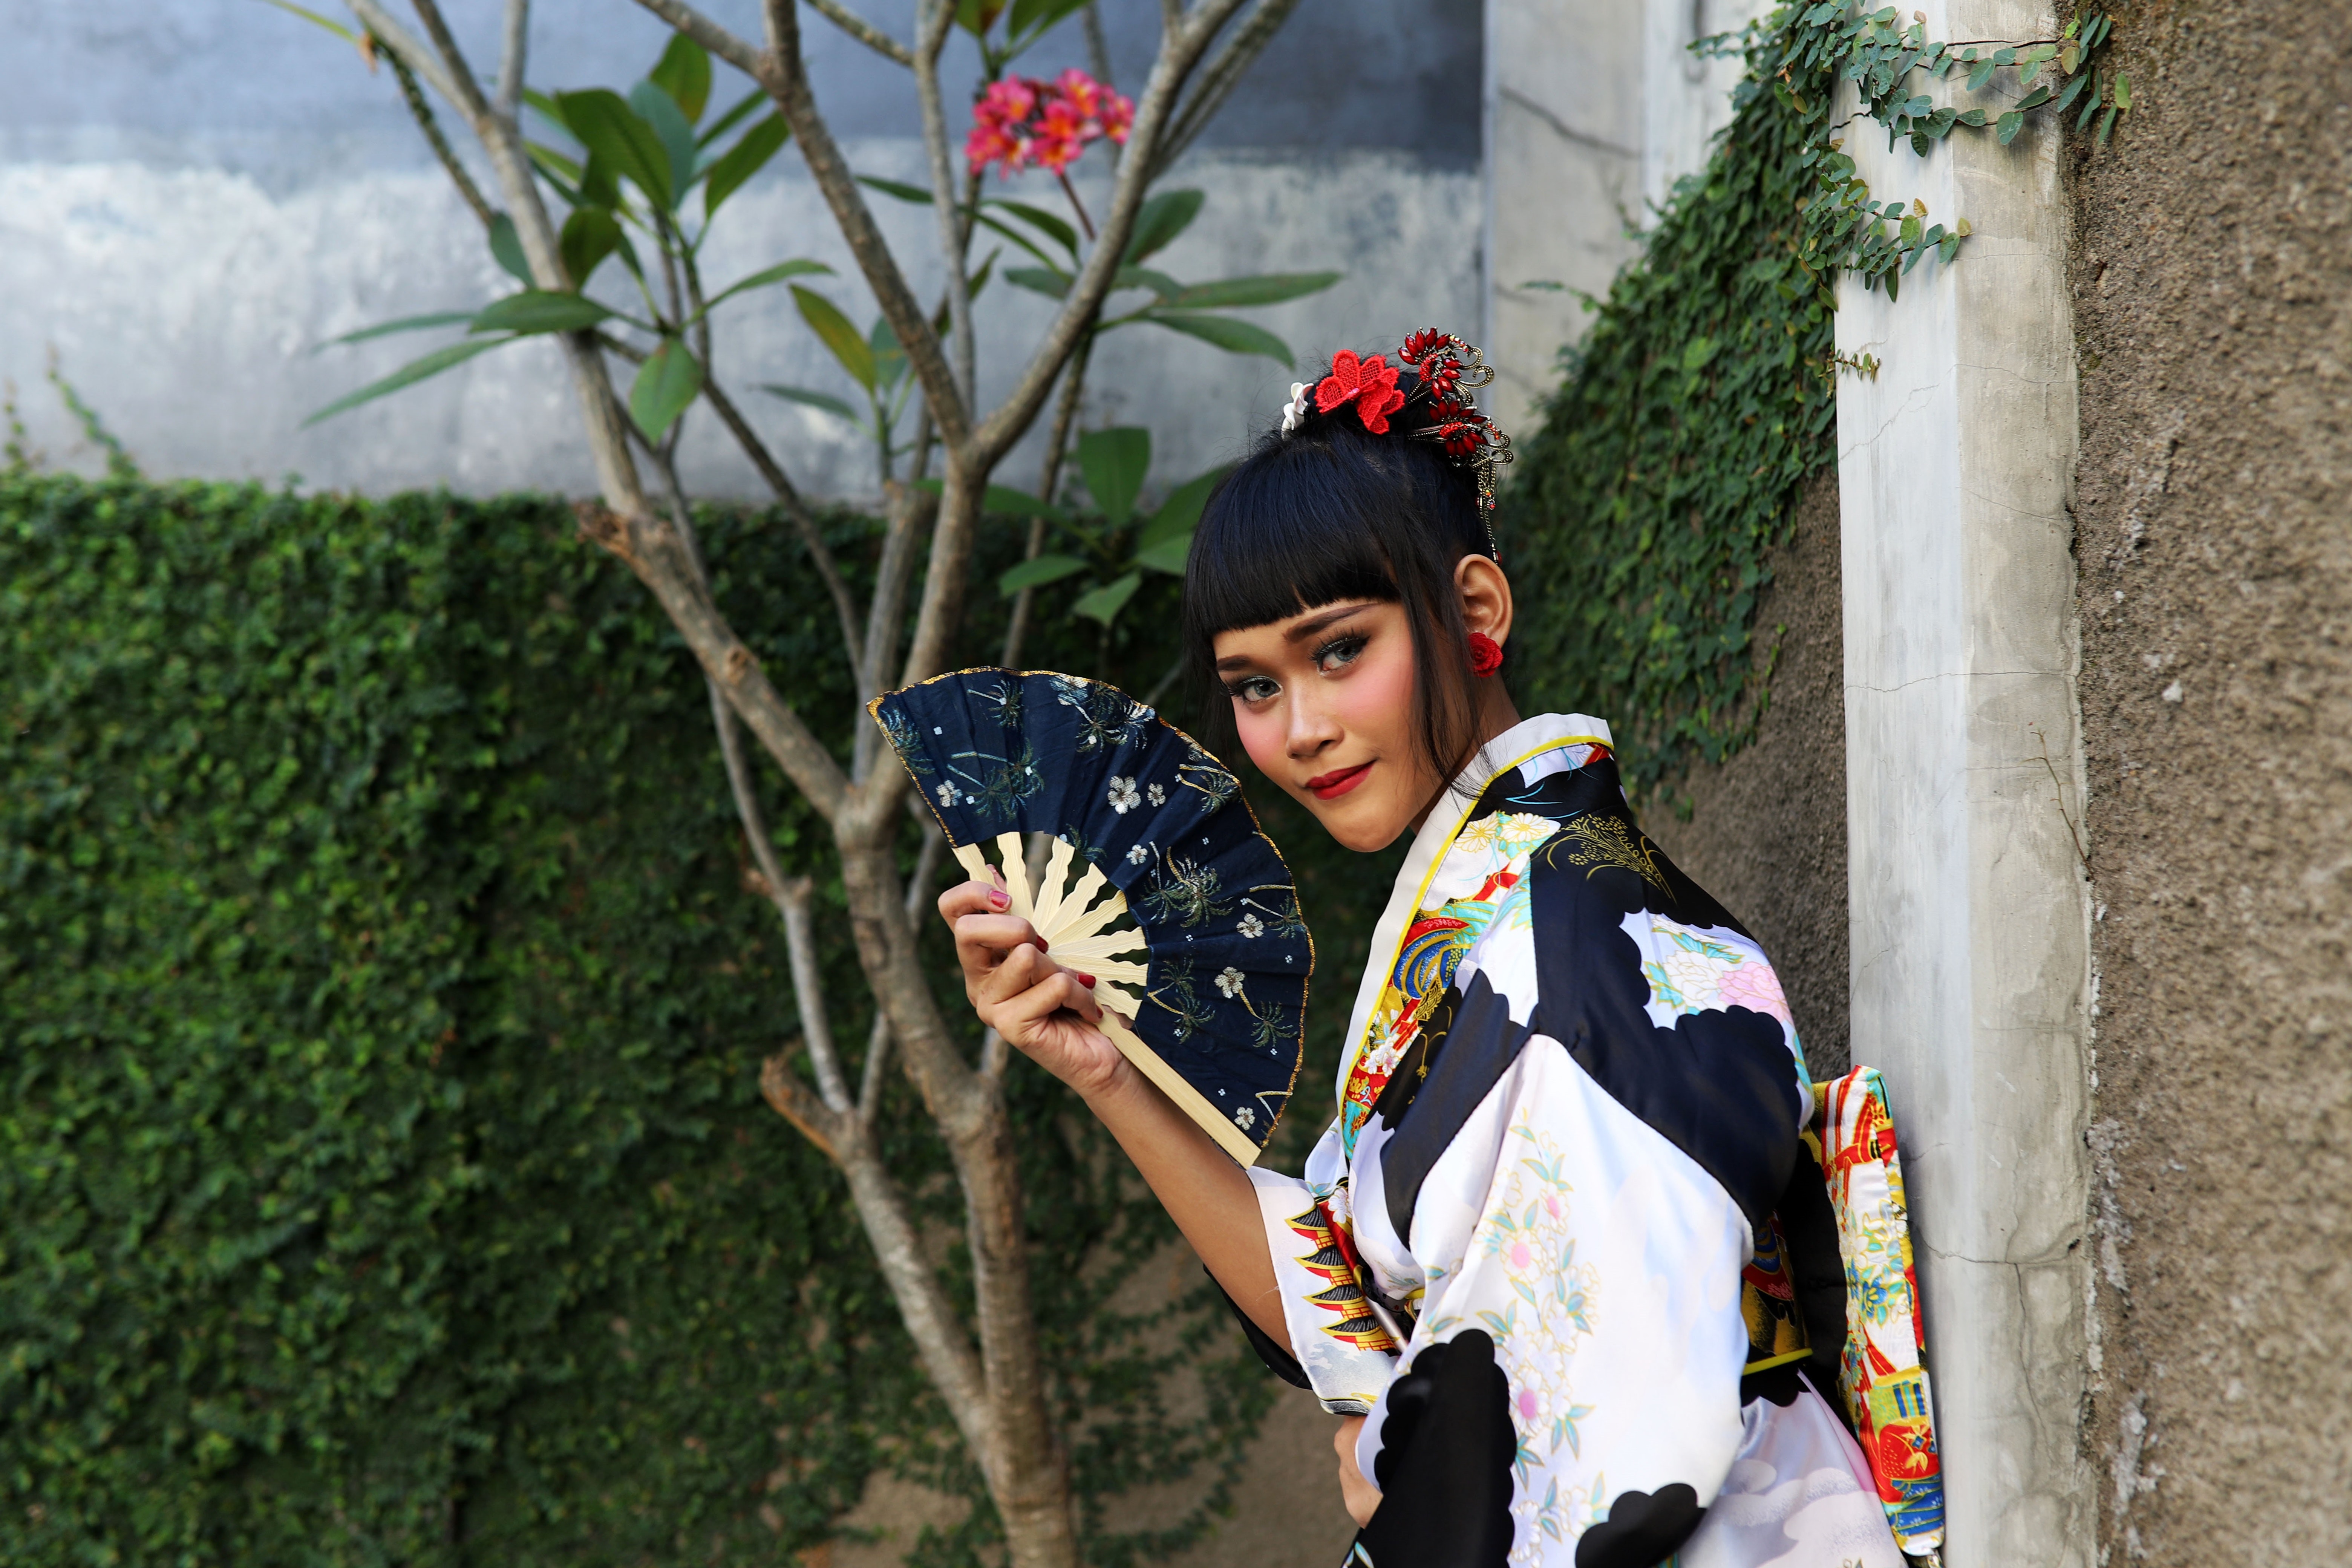
clothing, plant, tree, flower, costume, tradition, recreation, girl, fun